Raymond Chandler's Philip Marlowe: a Centennial Celebration

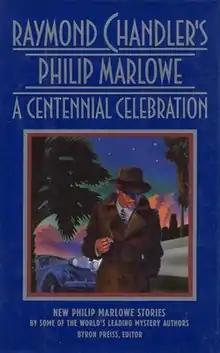
First edition (publ. Knopf)

Edited by Byron Preiss, Raymond Chandler's Philip Marlowe: a Centennial Celebration is an anthology of short stories collected for the centenary of Raymond Chandler's birth, in 1988. Containing 23 stories by such noted crime-writers as Robert B. Parker, Sara Paretsky, Loren D. Estleman, Stuart M. Kaminsky, and Ed Gorman each tale takes place in one of the years that Philip Marlowe was active as a private eye (1935–1959). As well, the anthology includes "The Pencil", Chandler's last Marlowe short story.